Anvar Khamei

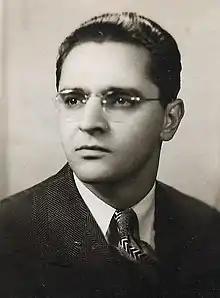
Khamei in 1960s

Anvar Khāmahʼī (20 March 1917 – 20 November 2018) was an Iranian sociologist, economist, journalist, and politician, who wrote many books in his specialty fields, including his analytical and critical book "Revisionism from Marx to Mao Tse-Tung". Khamei gained his B.Sc. in sociology and his Ph.D. in economics from the Heidelberg University and the University of Freiburg, respectively. In addition, he held a M.Sc. degree in journalism. He was a university professor at the University of Louvain (UCLouvain) in Belgium, and a UNESCO fellow. He was the youngest child of Yahya Kashani (Khamei), who was one of the pioneers of Iranian Modern Journalism and the editor of Ḥabl al-matin, Majles, Irān, and Etellaat newspapers. Khamei was an activist of the Tudeh Party of Iran in the 1940s, but he quit in January 1948, and concentrated on his journalistic and academic activities. He believed in social democracy, or in other words, the Third Way, for the most of his life. Khamei was a multilinguist, being proficient in German, French, and English languages, in addition to his mother tongue Persian language, with many publications in all those languages. He died on 20 November 2018 at the age of 101 from respiratory failure. He was a descendant of Fath-Ali Shah Qajar.